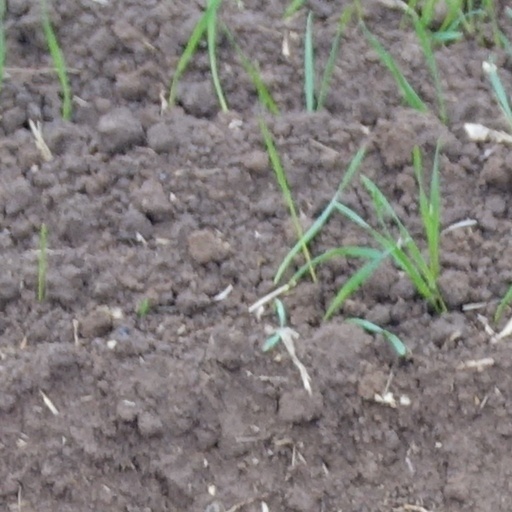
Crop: wheat